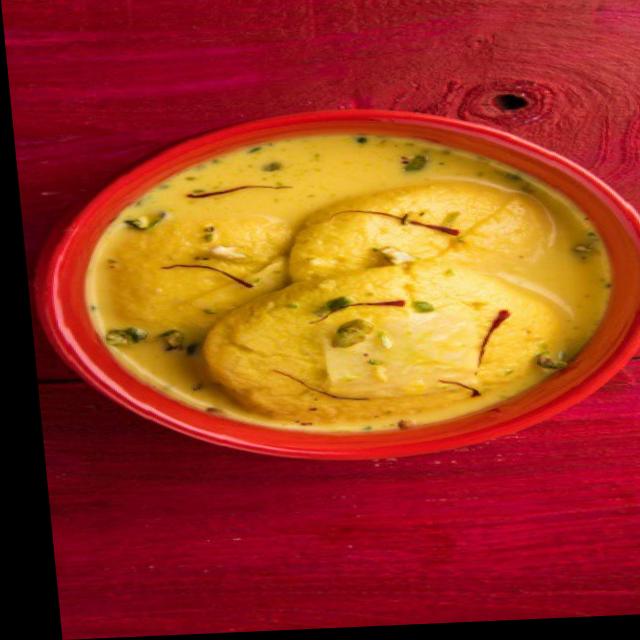
Dish: ras_malai